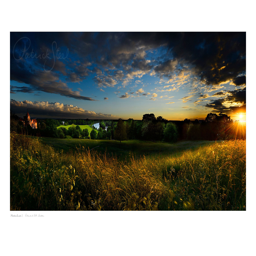
panoramic landscape photograph of the view by person